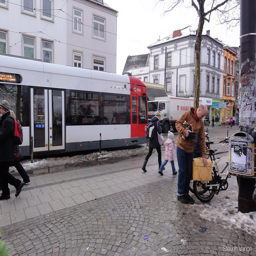
A public bus driving down a snowy city street.
A bus driving past people on a busy street.
A city bus on a street next to a sidewalk of pedestrians standing and walking.
The man is holding a case and standing on the sidewalk.
People walk on the street while a bus is parked.